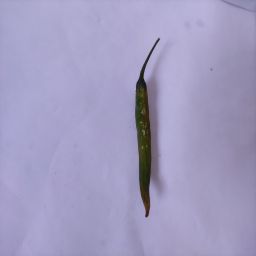
Crop: Chile Pepper
Quality: Old